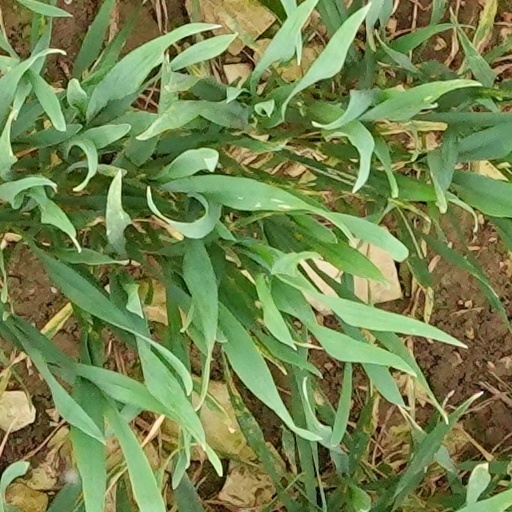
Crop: wheat